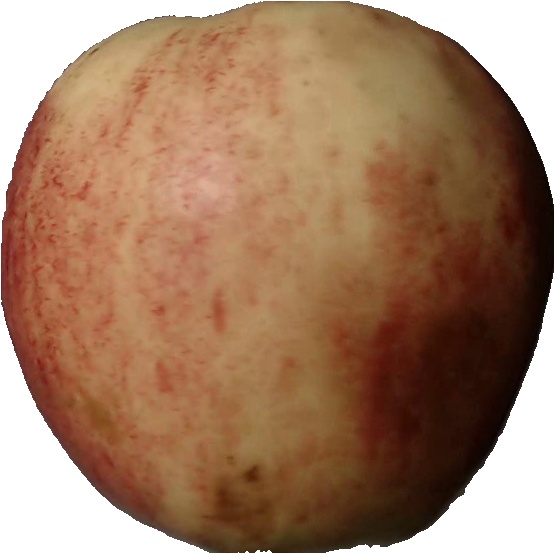
Label: apple_red_3